University of Sassari

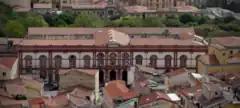
Main building

The University of Sassari was founded by Alessio Fontana, member of Imperial Chancellery of Emperor Charles V and a distinguished gentleman in the town of Sassari in 1558. The official opening dates back to the month of May 1562. It was first run by the Jesuits.